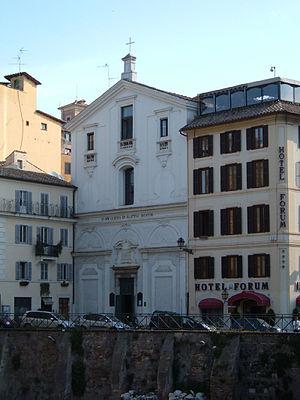
Le titre cardinalice de Santi Quirico e Giulitta est érigé par le pape Sixte V le 13 avril 1587 et rattaché à l'église Santi Quirico e Giulitta qui se trouve dans le rione de Monti à Rome.